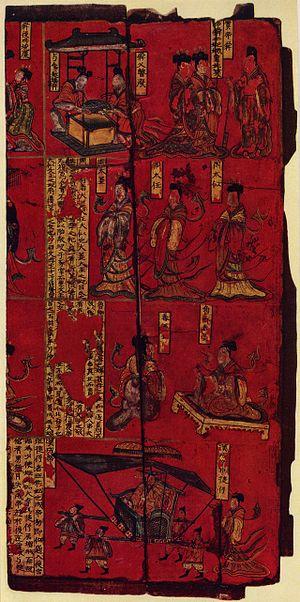
Les dynasties du Nord et du Sud, en Chine, ont succédé durant la première moitié du Vᵉ siècle aux Seize Royaumes du Nord et à la dynastie Jin du Sud pour prendre fin en 589, avec la réunification par la dynastie Sui leur succédant. Durant cette période de quasiment deux siècles, les dynasties du Nord et du Sud furent constituées de neuf dynasties principales, cinq au Nord et quatre au Sud.